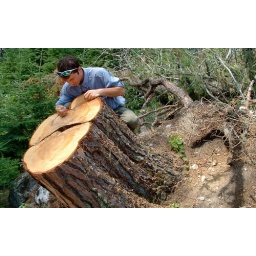
Dating a windblown red pine in Quetico Provincial Park